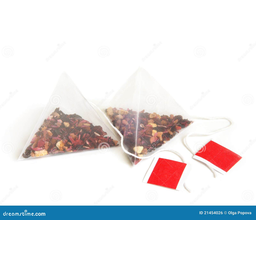
Label: trash